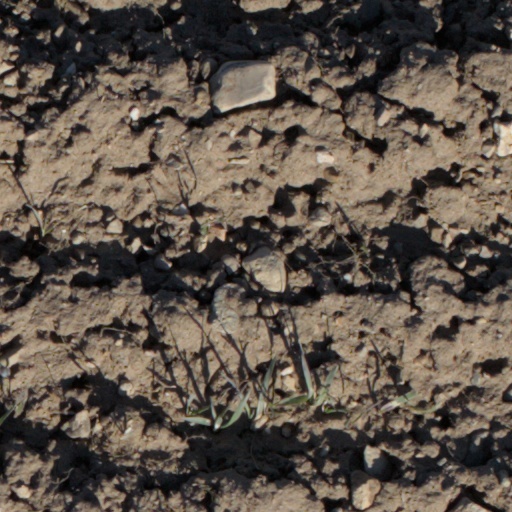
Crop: wheat